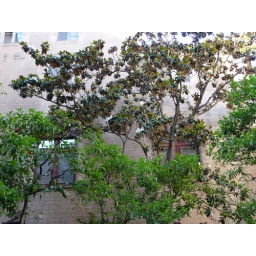
Oasis of calm in the centre of Barcelona, Catalonia, Spain. White flowers and orange fruit.